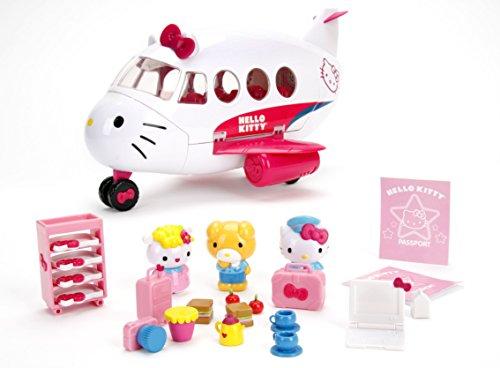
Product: Jada Toys Hello Kitty Jet Plane Play Set
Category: Toys & Games | Play Vehicles | Vehicle Playsets
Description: Airplane opens to reveal Playset for Hello Kitty and her friends.
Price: $32.99
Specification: ProductDimensions:14.4x8.8x8.4inches|ItemWeight:0.64ounces|ShippingWeight:2.85pounds(Viewshippingratesandpolicies)|DomesticShipping:ItemcanbeshippedwithinU.S.|InternationalShipping:ThisitemcanbeshippedtoselectcountriesoutsideoftheU.S.LearnMore|ASIN:B00804H7OK|Itemmodelnumber:84075|Manufacturerrecommendedage:4yearsandup